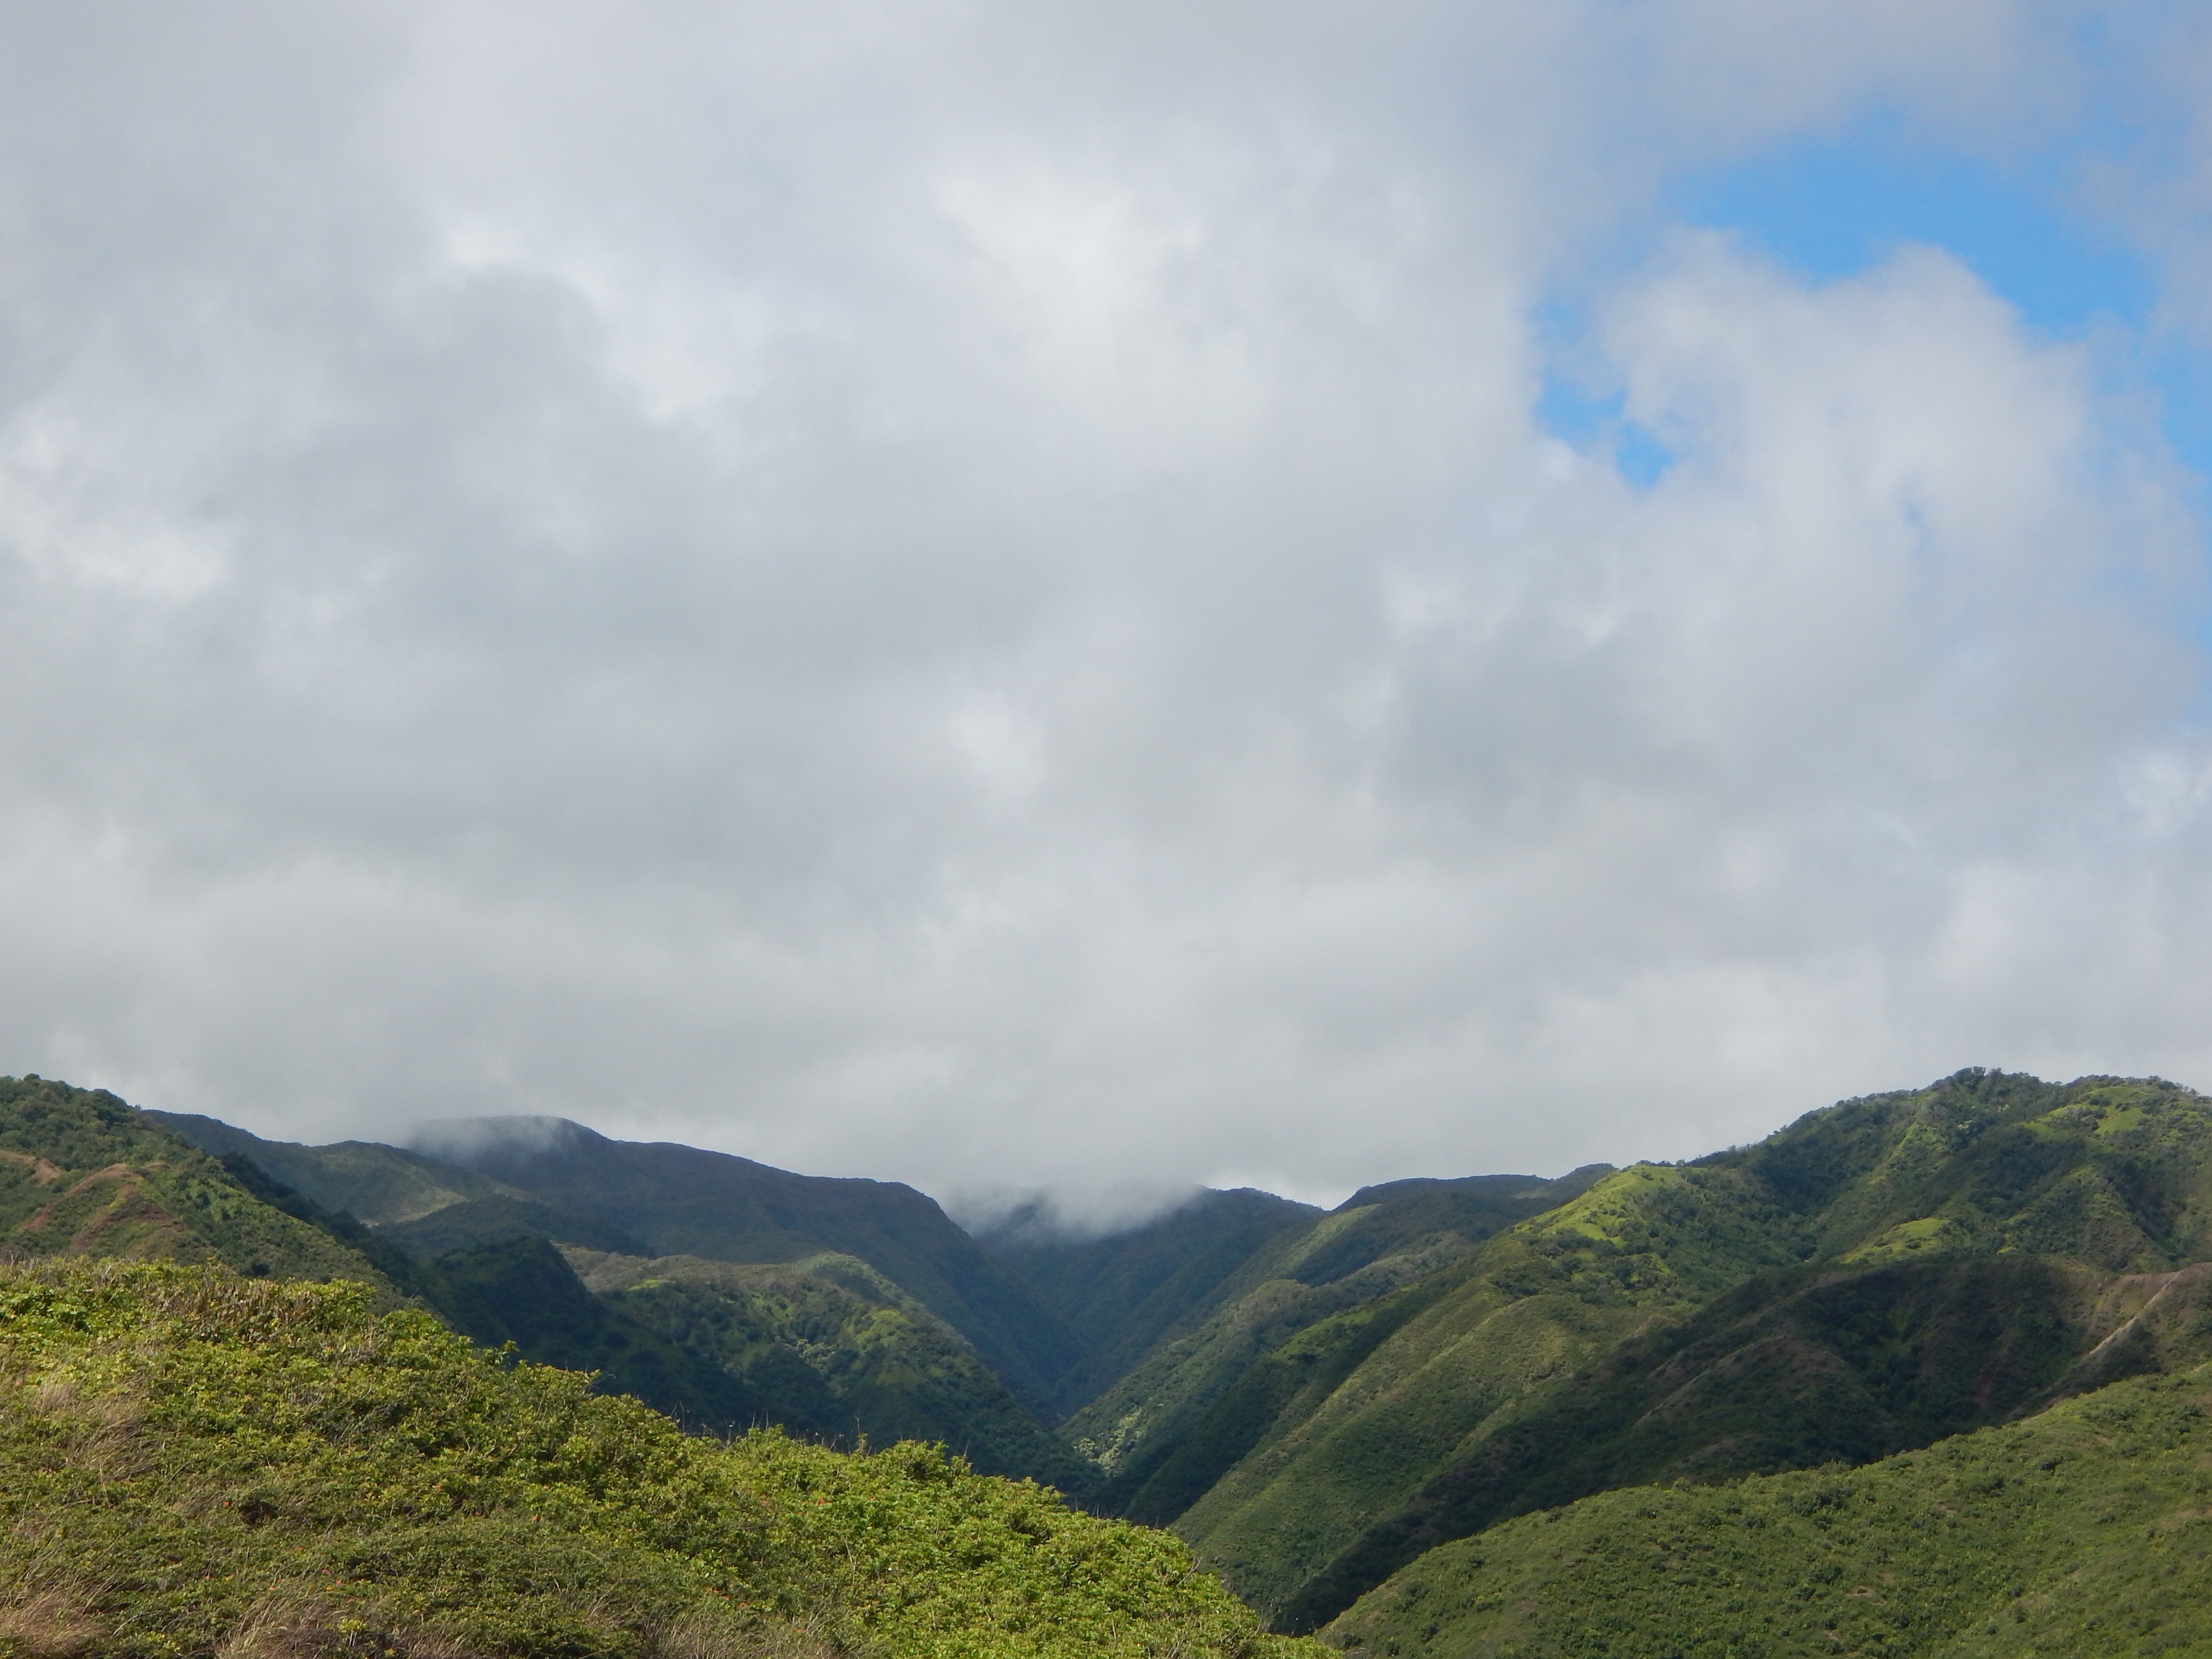
landscape, nature, mountain, cloud, sky, meadow, hill, mountain range, highland, ridge, alps, plateau, fell, loch, landform, mountain pass, geographical feature, mountainous landforms